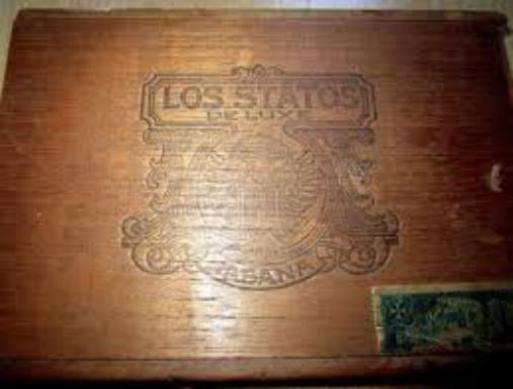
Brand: los statos de luxe
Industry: Necessities